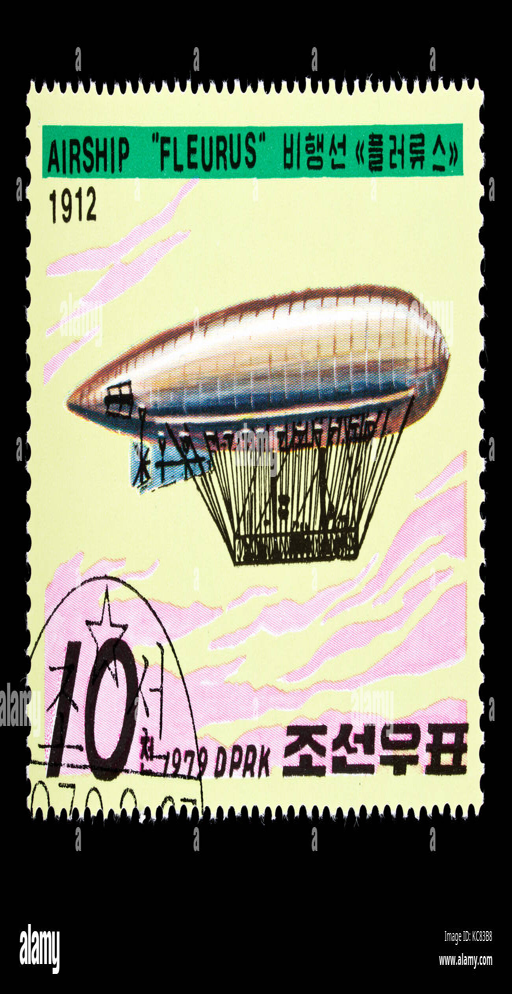
postage stamp depicting the airship